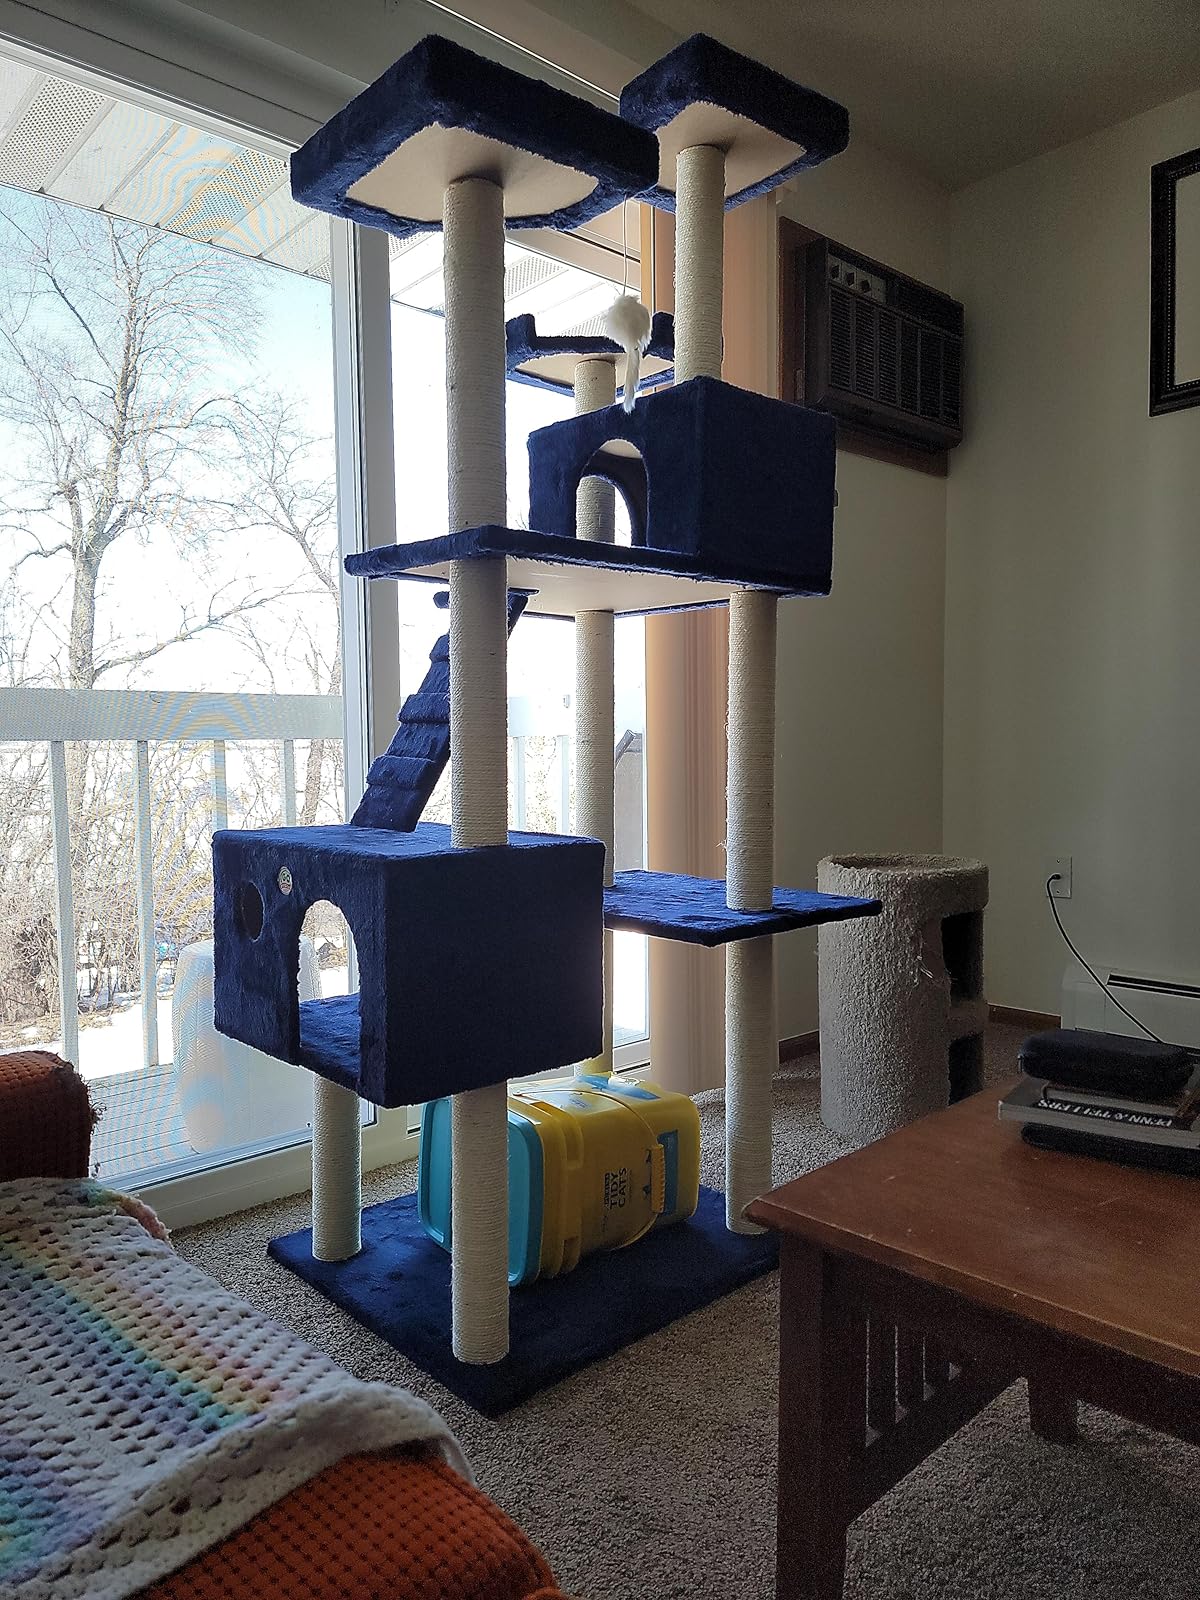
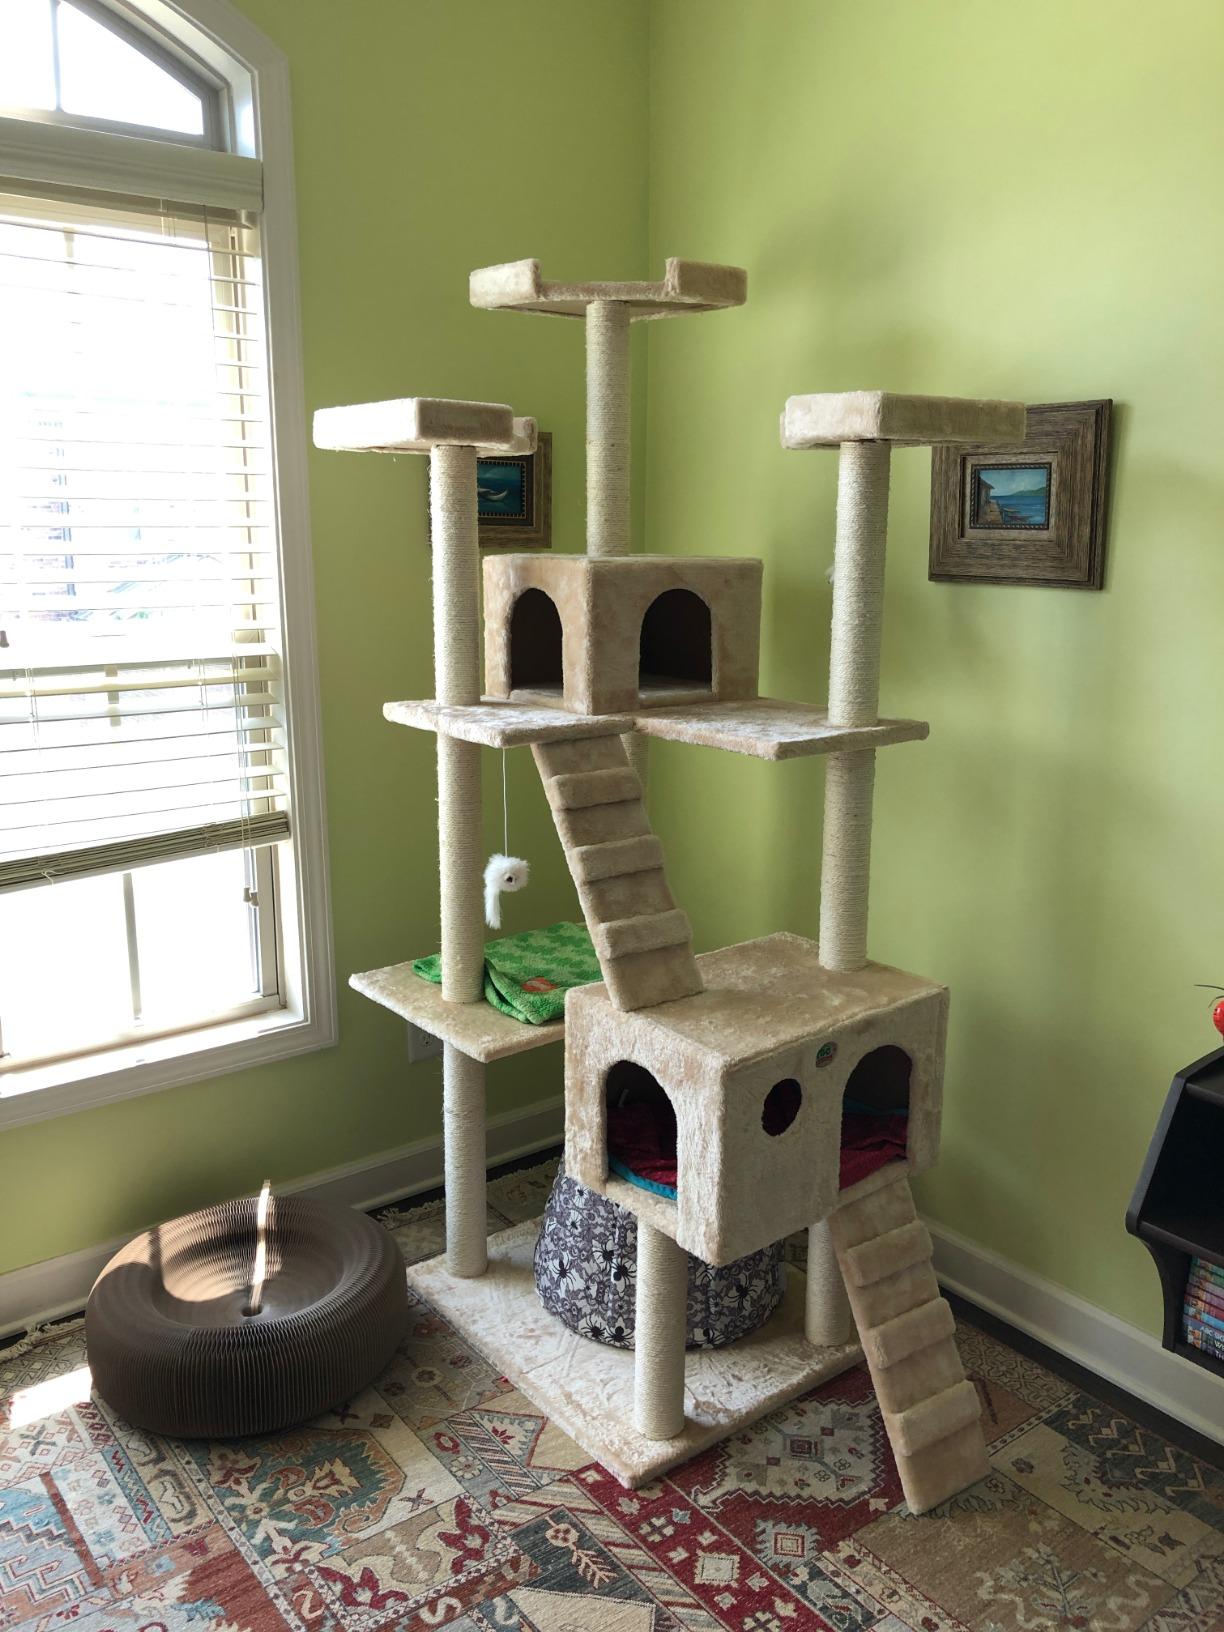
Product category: items_cat tree
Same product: no